Describe the emotion expressed in this image:  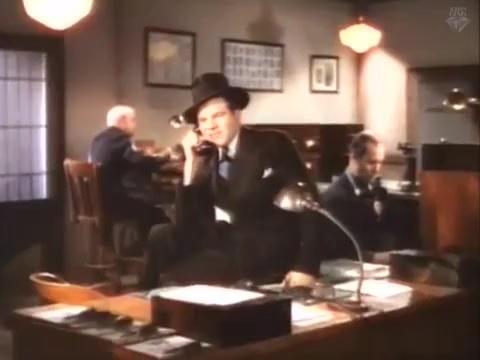
This person displays Fear, valence and arousal with low intensity.